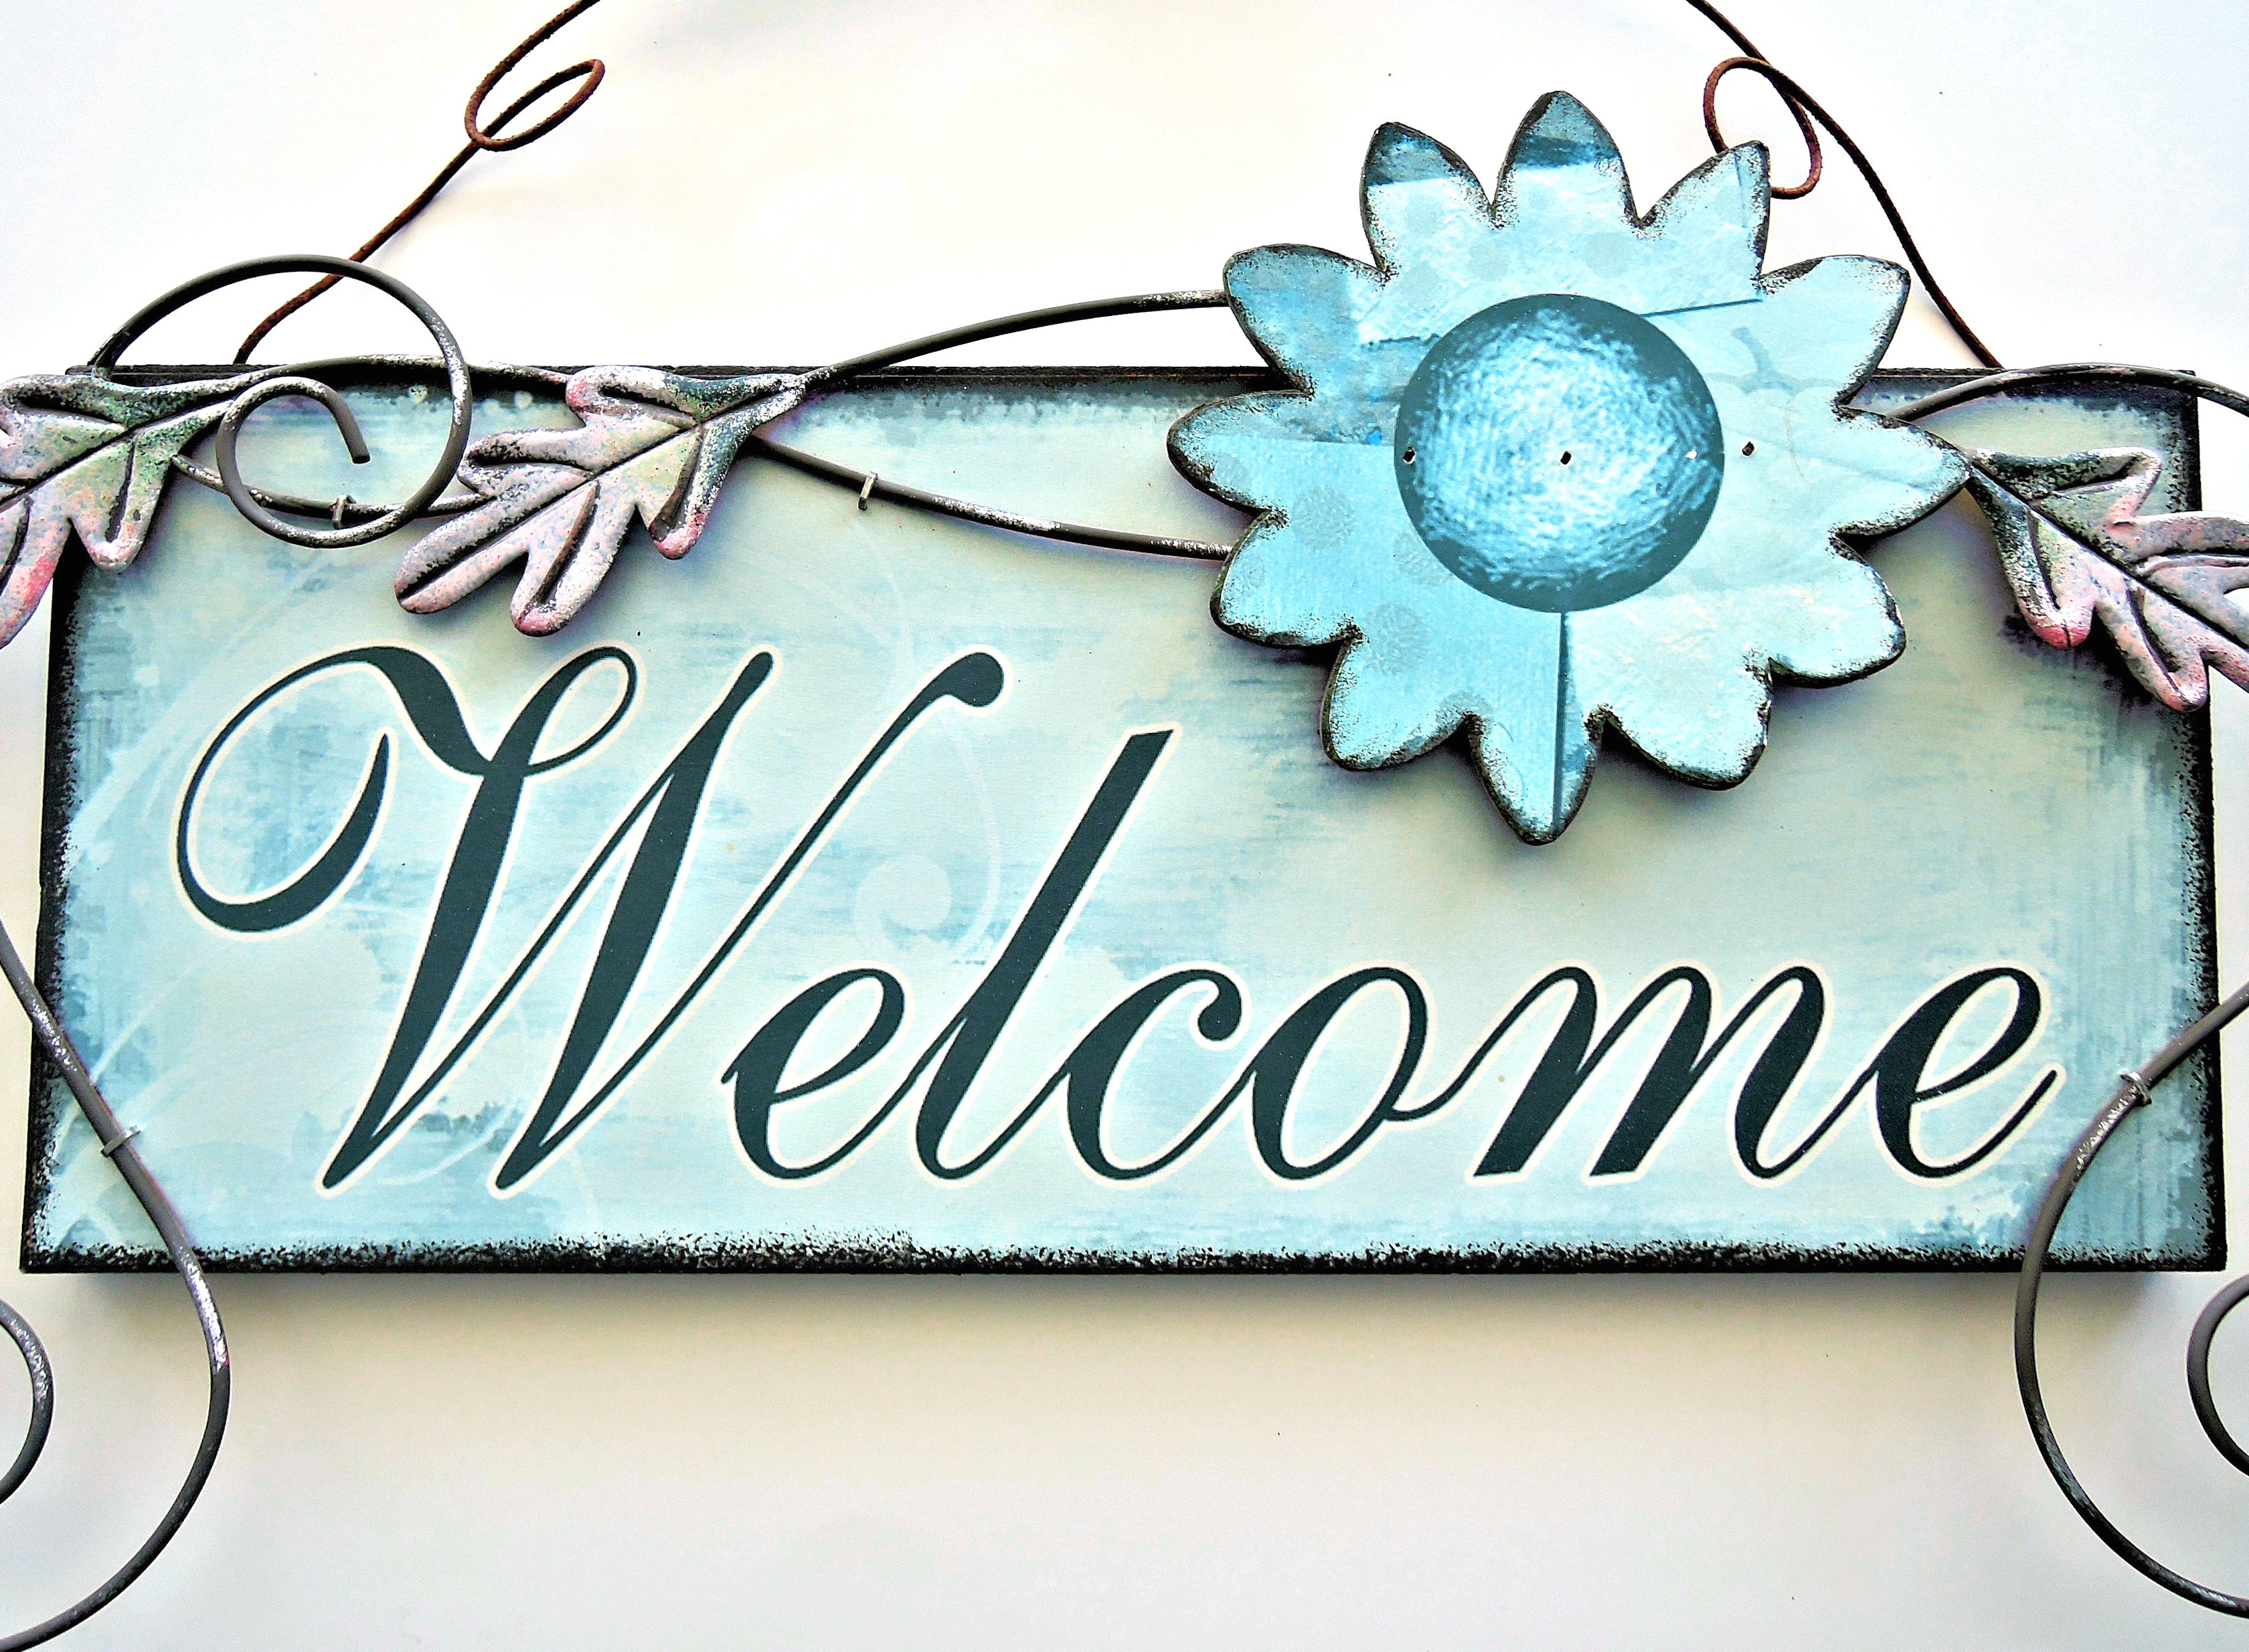
banner, decor, font, outdoors, welcome, painted door sign, metalic art